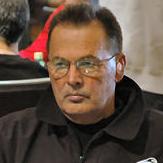
Age: 58